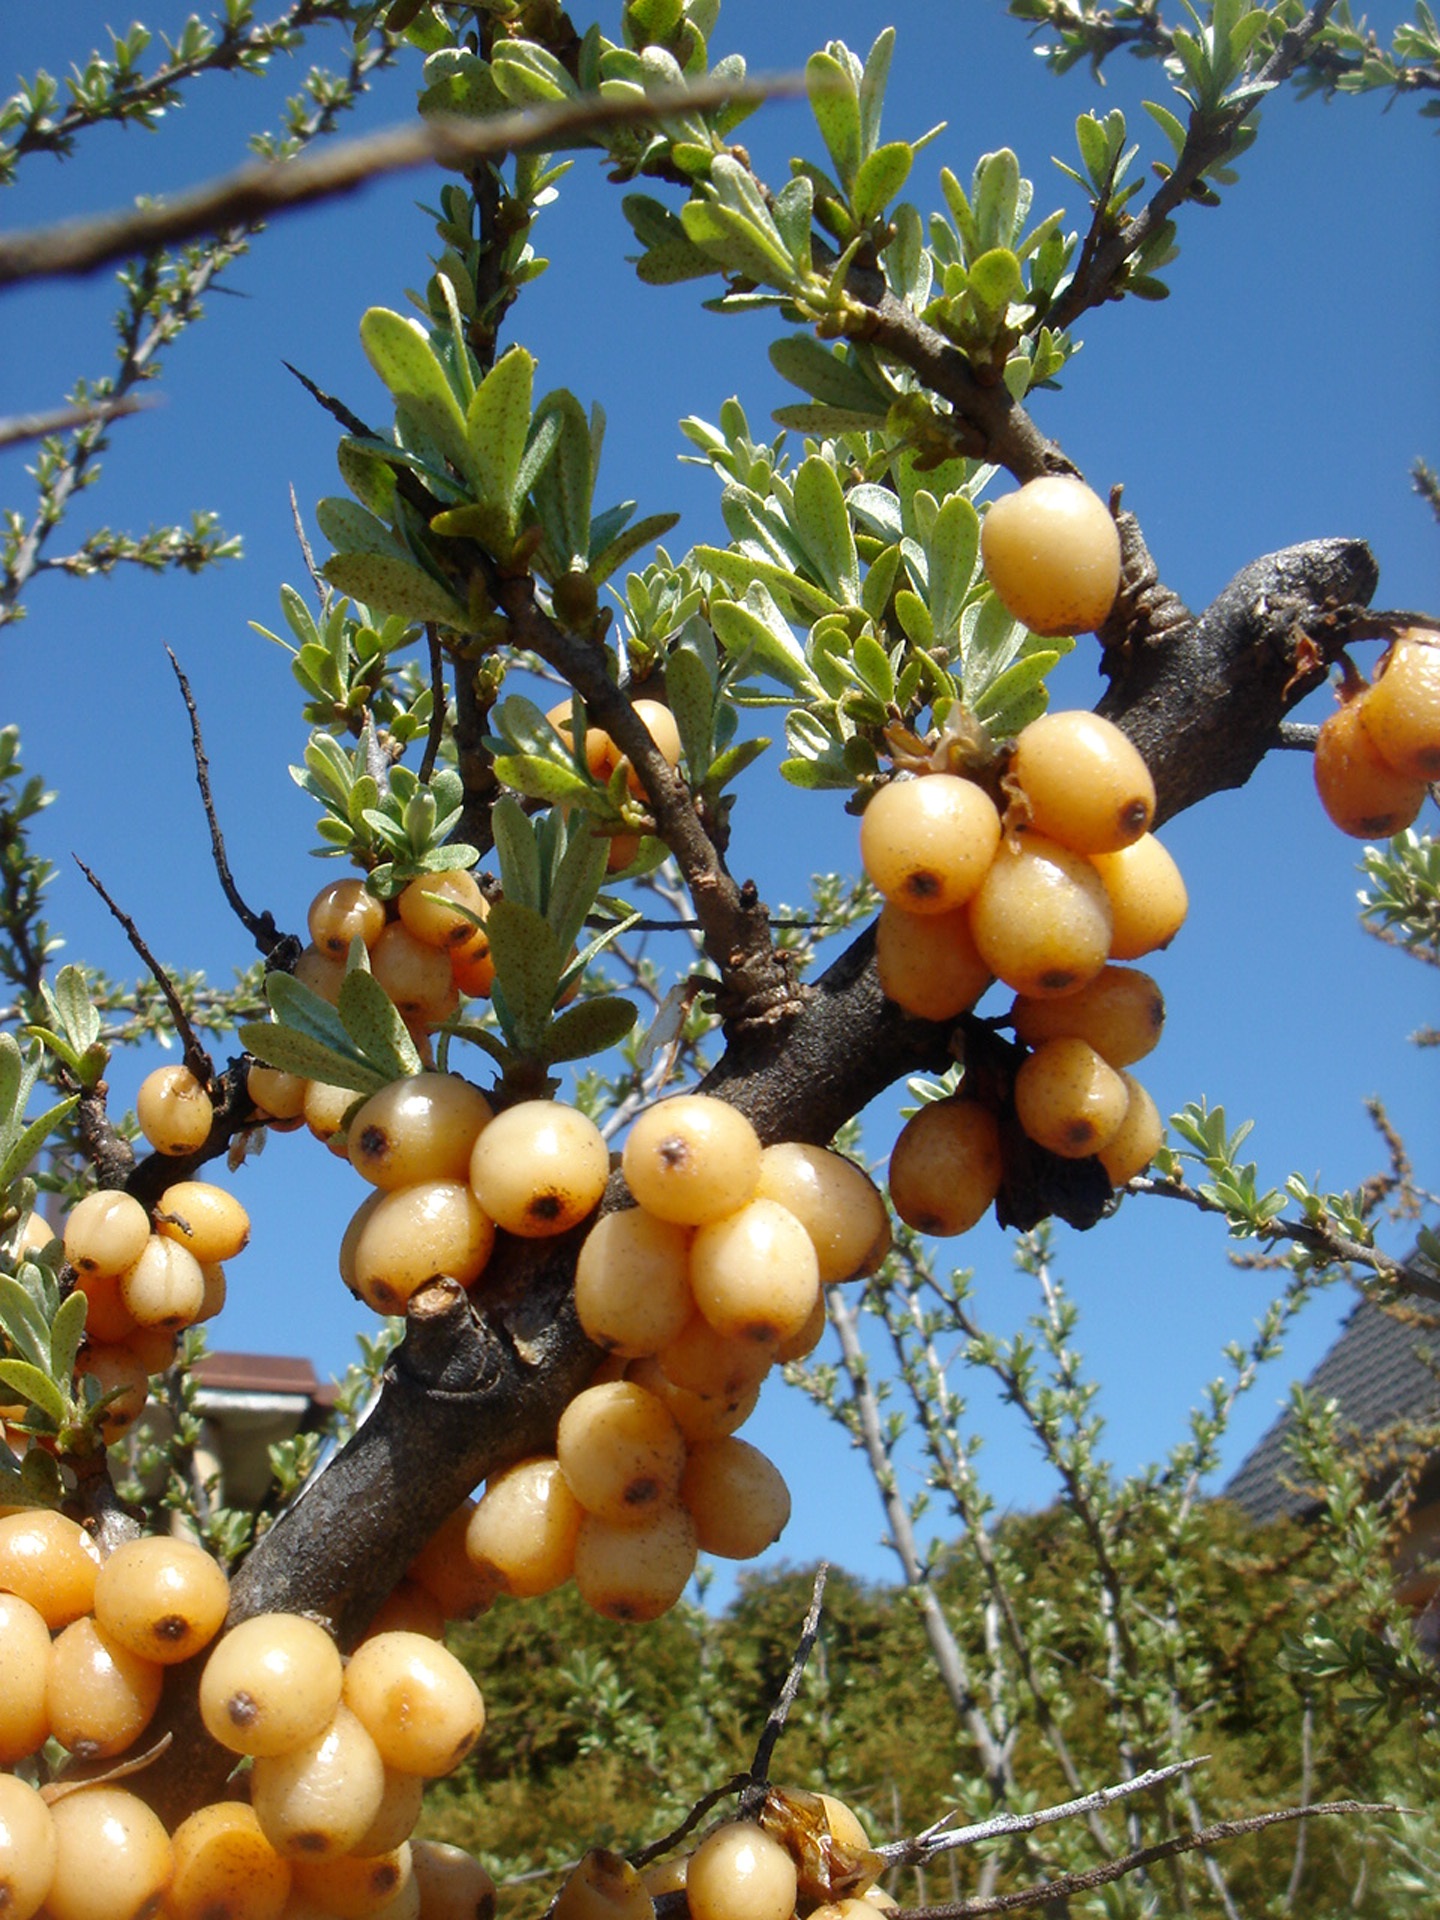
tree, branch, plant, fruit, flower, bush, orange, food, produce, garden, flora, health, shrub, flowering plant, fetus, land plant, selenium e etl kov